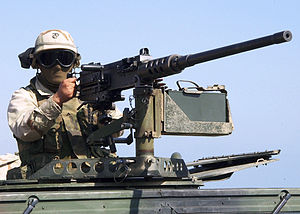
Browning M2
Amerikansk Browning M2 installeret på et køretøj.
Browning M2 er et bæltefødet, luftafkølet tungt maskingevær i kaliber .50 BMG, fremstillet af den amerikanske fabrikant Browning i slutningen af 1. verdenskrig. Det blev sat i produktion fra 1921. Geværets nuværende form blev udviklet i 1933 og det er fortsat i produktion. Det har været med i adskillige af verdens konflikter startende med 2. verdenskrig.